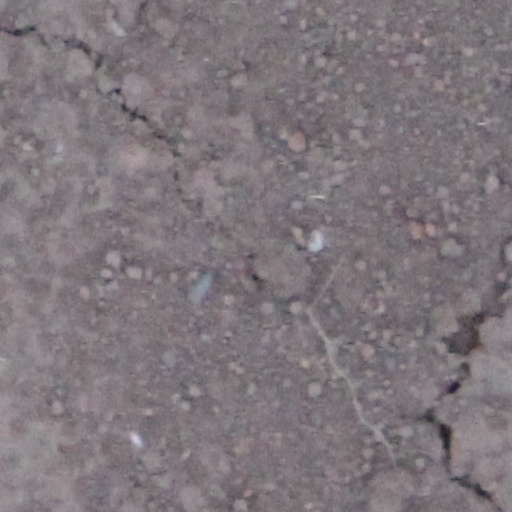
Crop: wheat